Pakhomy Andreyushkin

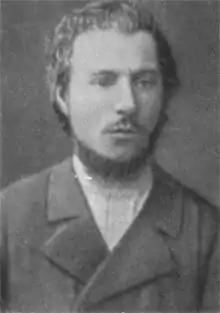

Pakhomy Ivanovich Adreyushkin (May 15, 1865 – May 8, 1887) was a Russian revolutionary, member of Narodnaya Volya (""People's Will""), a secret terrorist organization meant to overthrow the Russian tsar.